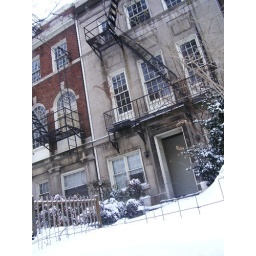
My apartment is the three windows in on the second floor of the slate-gray building.